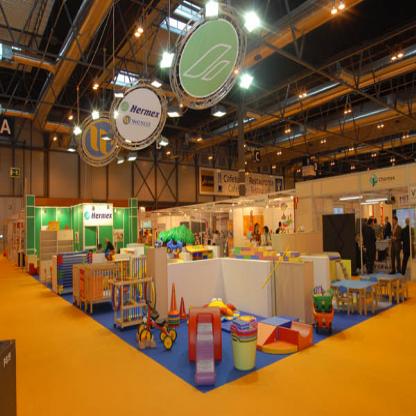
Scene: Indoor